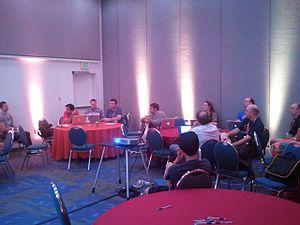
David Aschler Réunion de l'équipe Thunderbird le 13 septembre 2011
Mozilla Thunderbird est un client de messagerie, libre, distribué gratuitement par la fondation Mozilla et issu du projet Mozilla. Consacré à l'origine au courrier électronique, aux groupes de discussion et aux flux RSS et Atom, il s'est au fil du temps équipé de fonctionnalités supplémentaires tels qu'agenda, de gestionnaire de tâches et de messagerie instantanée, lui conférant désormais le titre de collecticiel.